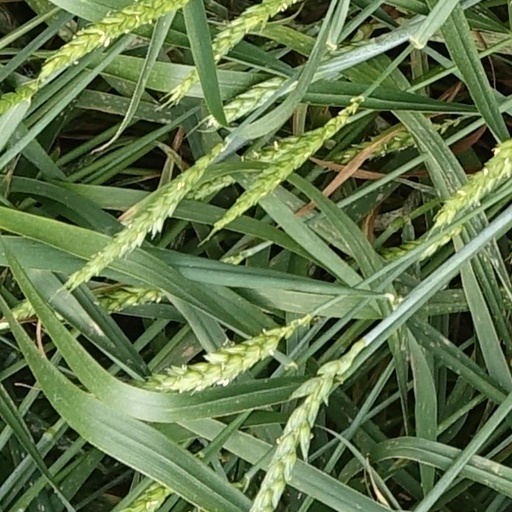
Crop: wheat